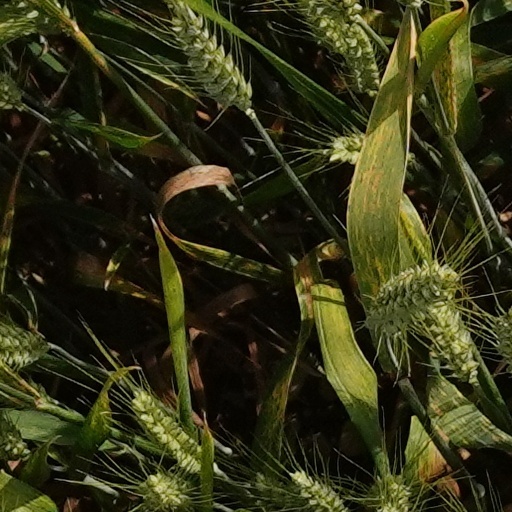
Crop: wheat